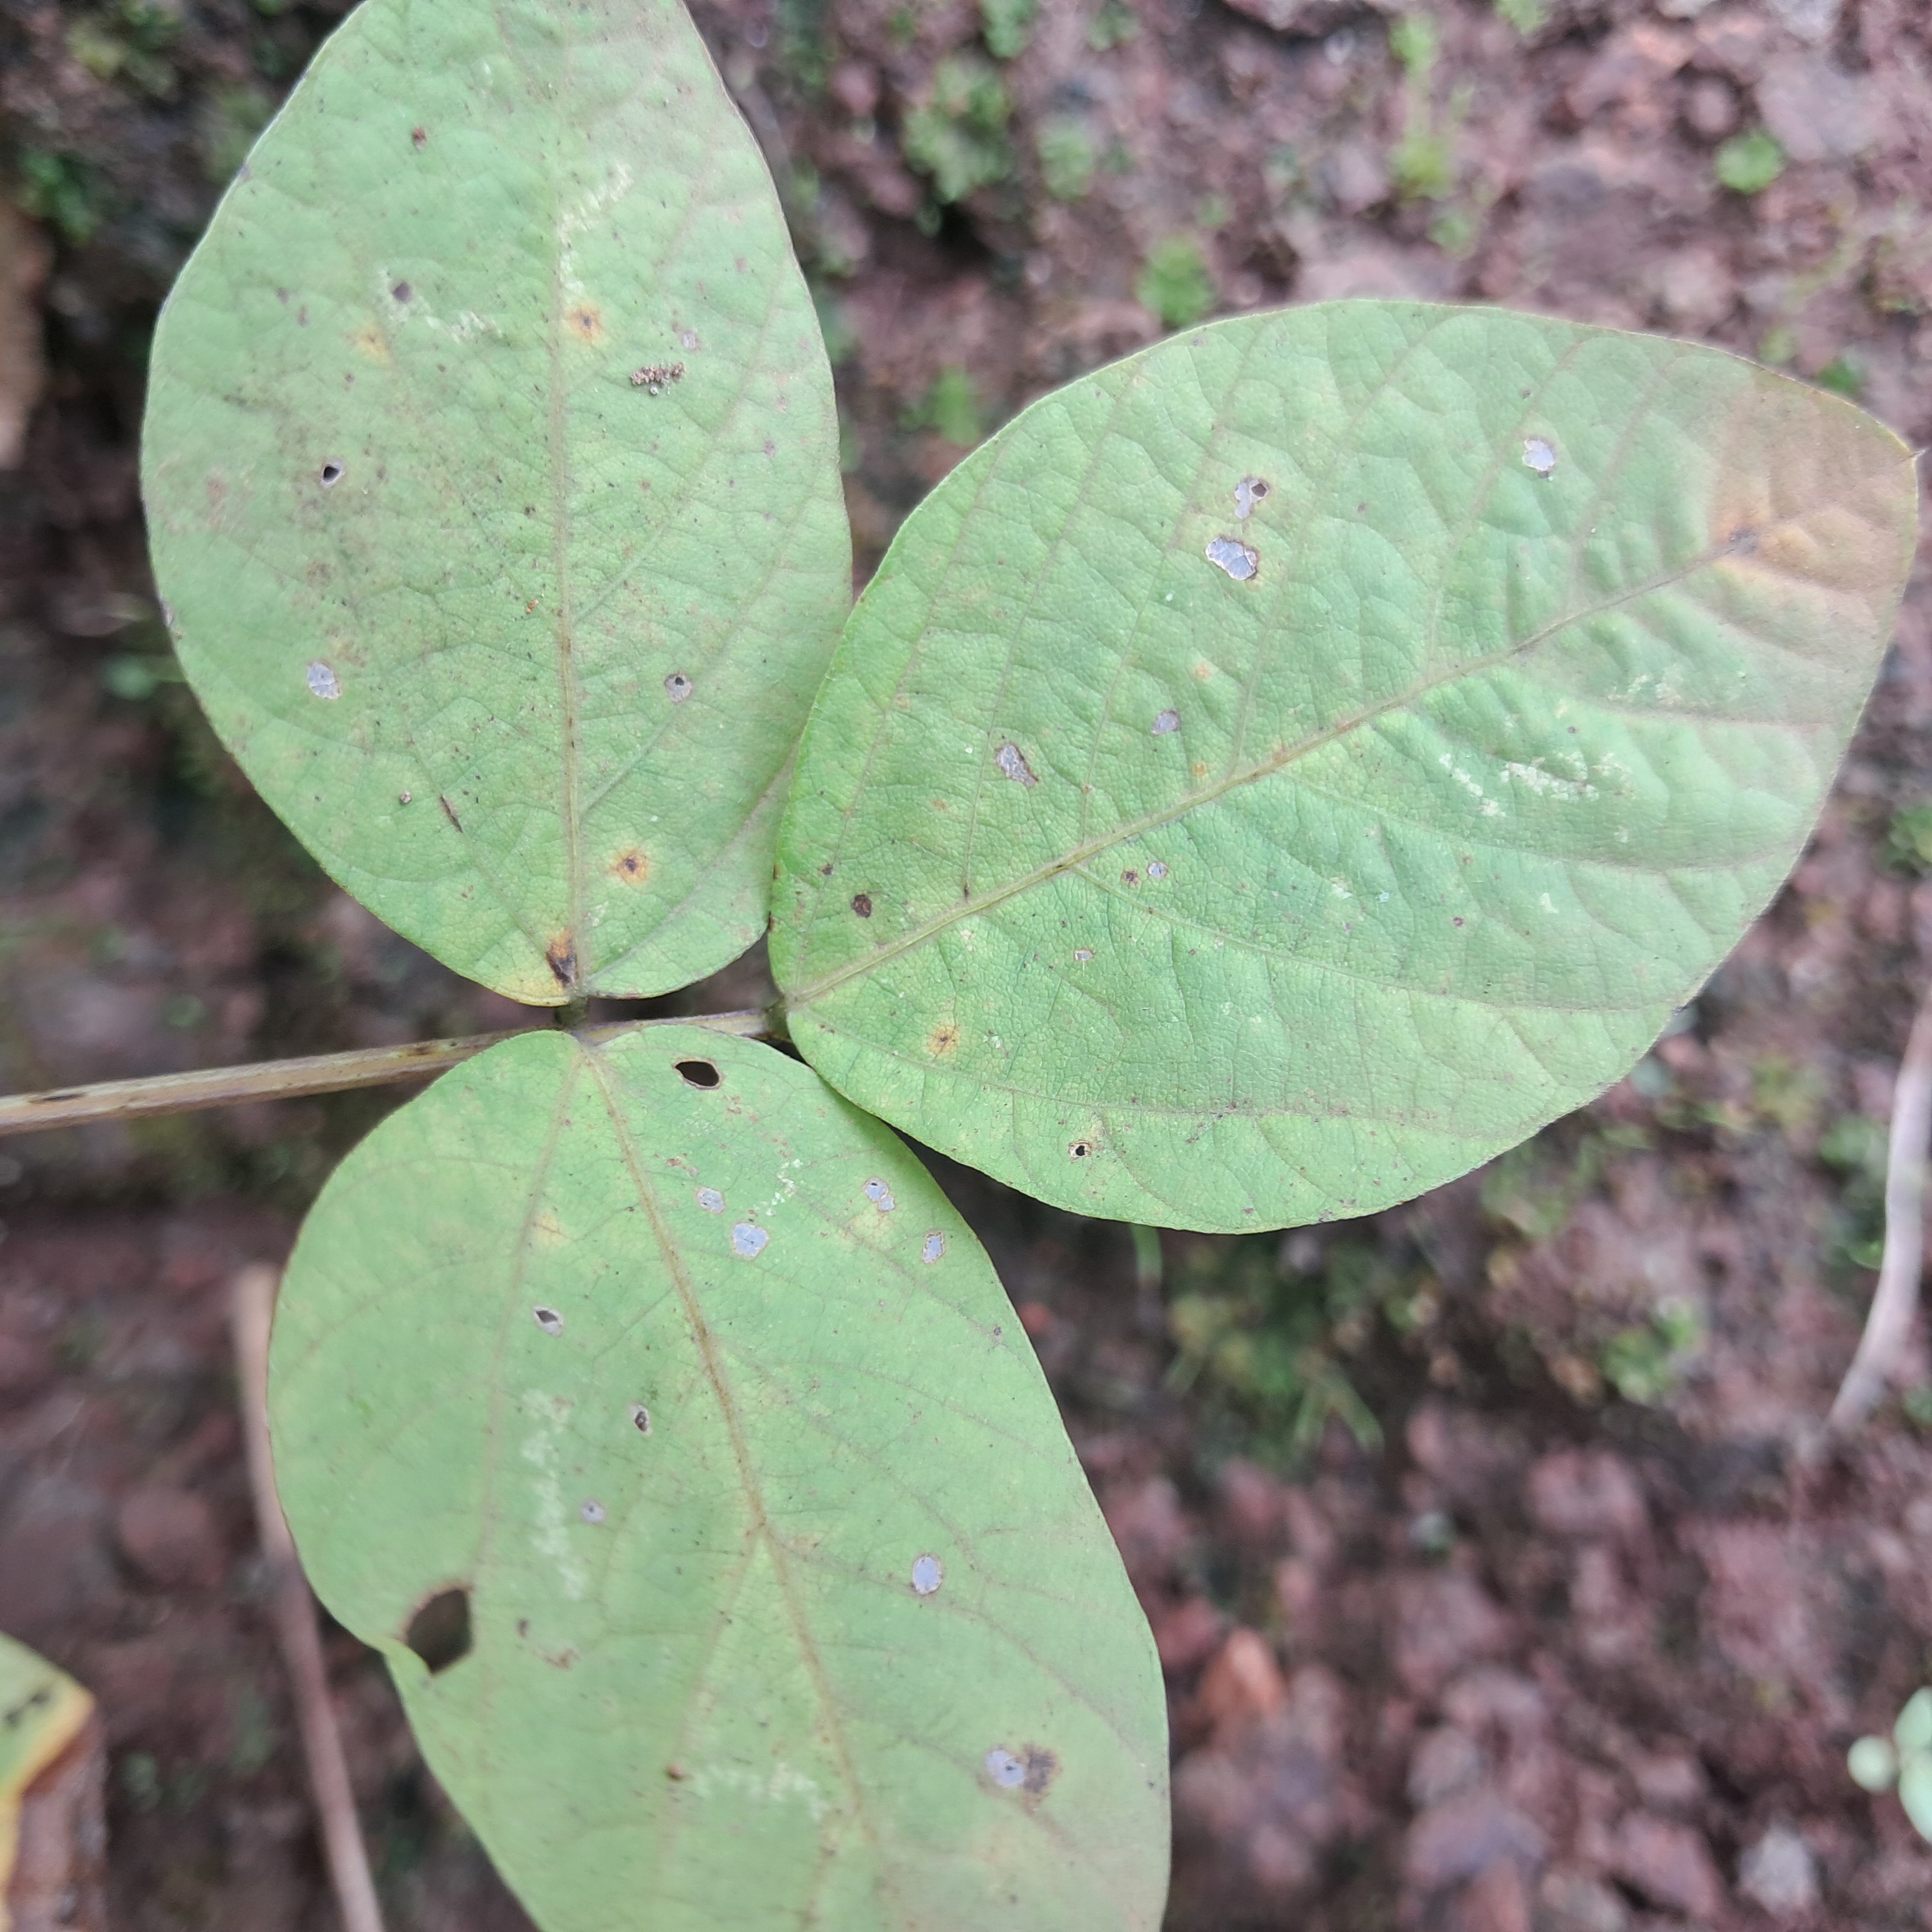
Label: Spectoria_Brown_Spot